F-Zero Climax

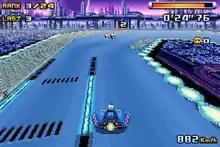
Vehicle racing on a track high above ground. In the corners of the screen are head-up display information detailing race standings, energy-level, time, and speed.

"F-Zero Climax" is a racing game that plays similarly to its immediate predecessor ("") and the original "F-Zero" game. Players select their vehicles and race around fifty-three courses while avoiding obstacles such as ice and bombs. Each racing craft contains air brakes for drifting around tight corners by pressing the L and R shoulder buttons. A vehicle's health and ability to speed boost after the first lap is measured by an energy meter. Boosting in this manner briefly increases the racer's speed while draining their energy. The player is also rewarded with a stored speed boost for each lap completed. However, this may only be used in tandem with the energy-draining boost resulting in a double speed boost. Vehicles can drive over pink plates scattered throughout the track to replenish energy. Players can damage competitors with two attacks: a spin attack that quickly rotates the entire vehicle, or a side attack. The former is new to the 2D "F-Zero" series. Players can also spin attack during a speed boost to inflict extra damage. The game offers four control scheme presets, and personalized button configurations.